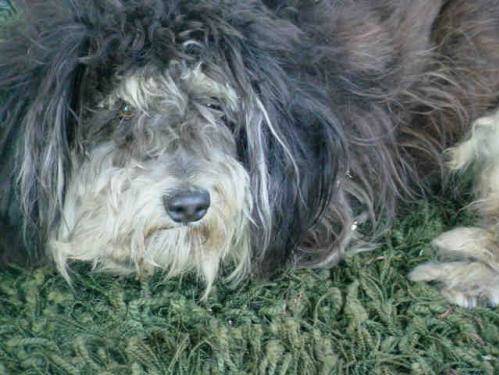
Label: dog